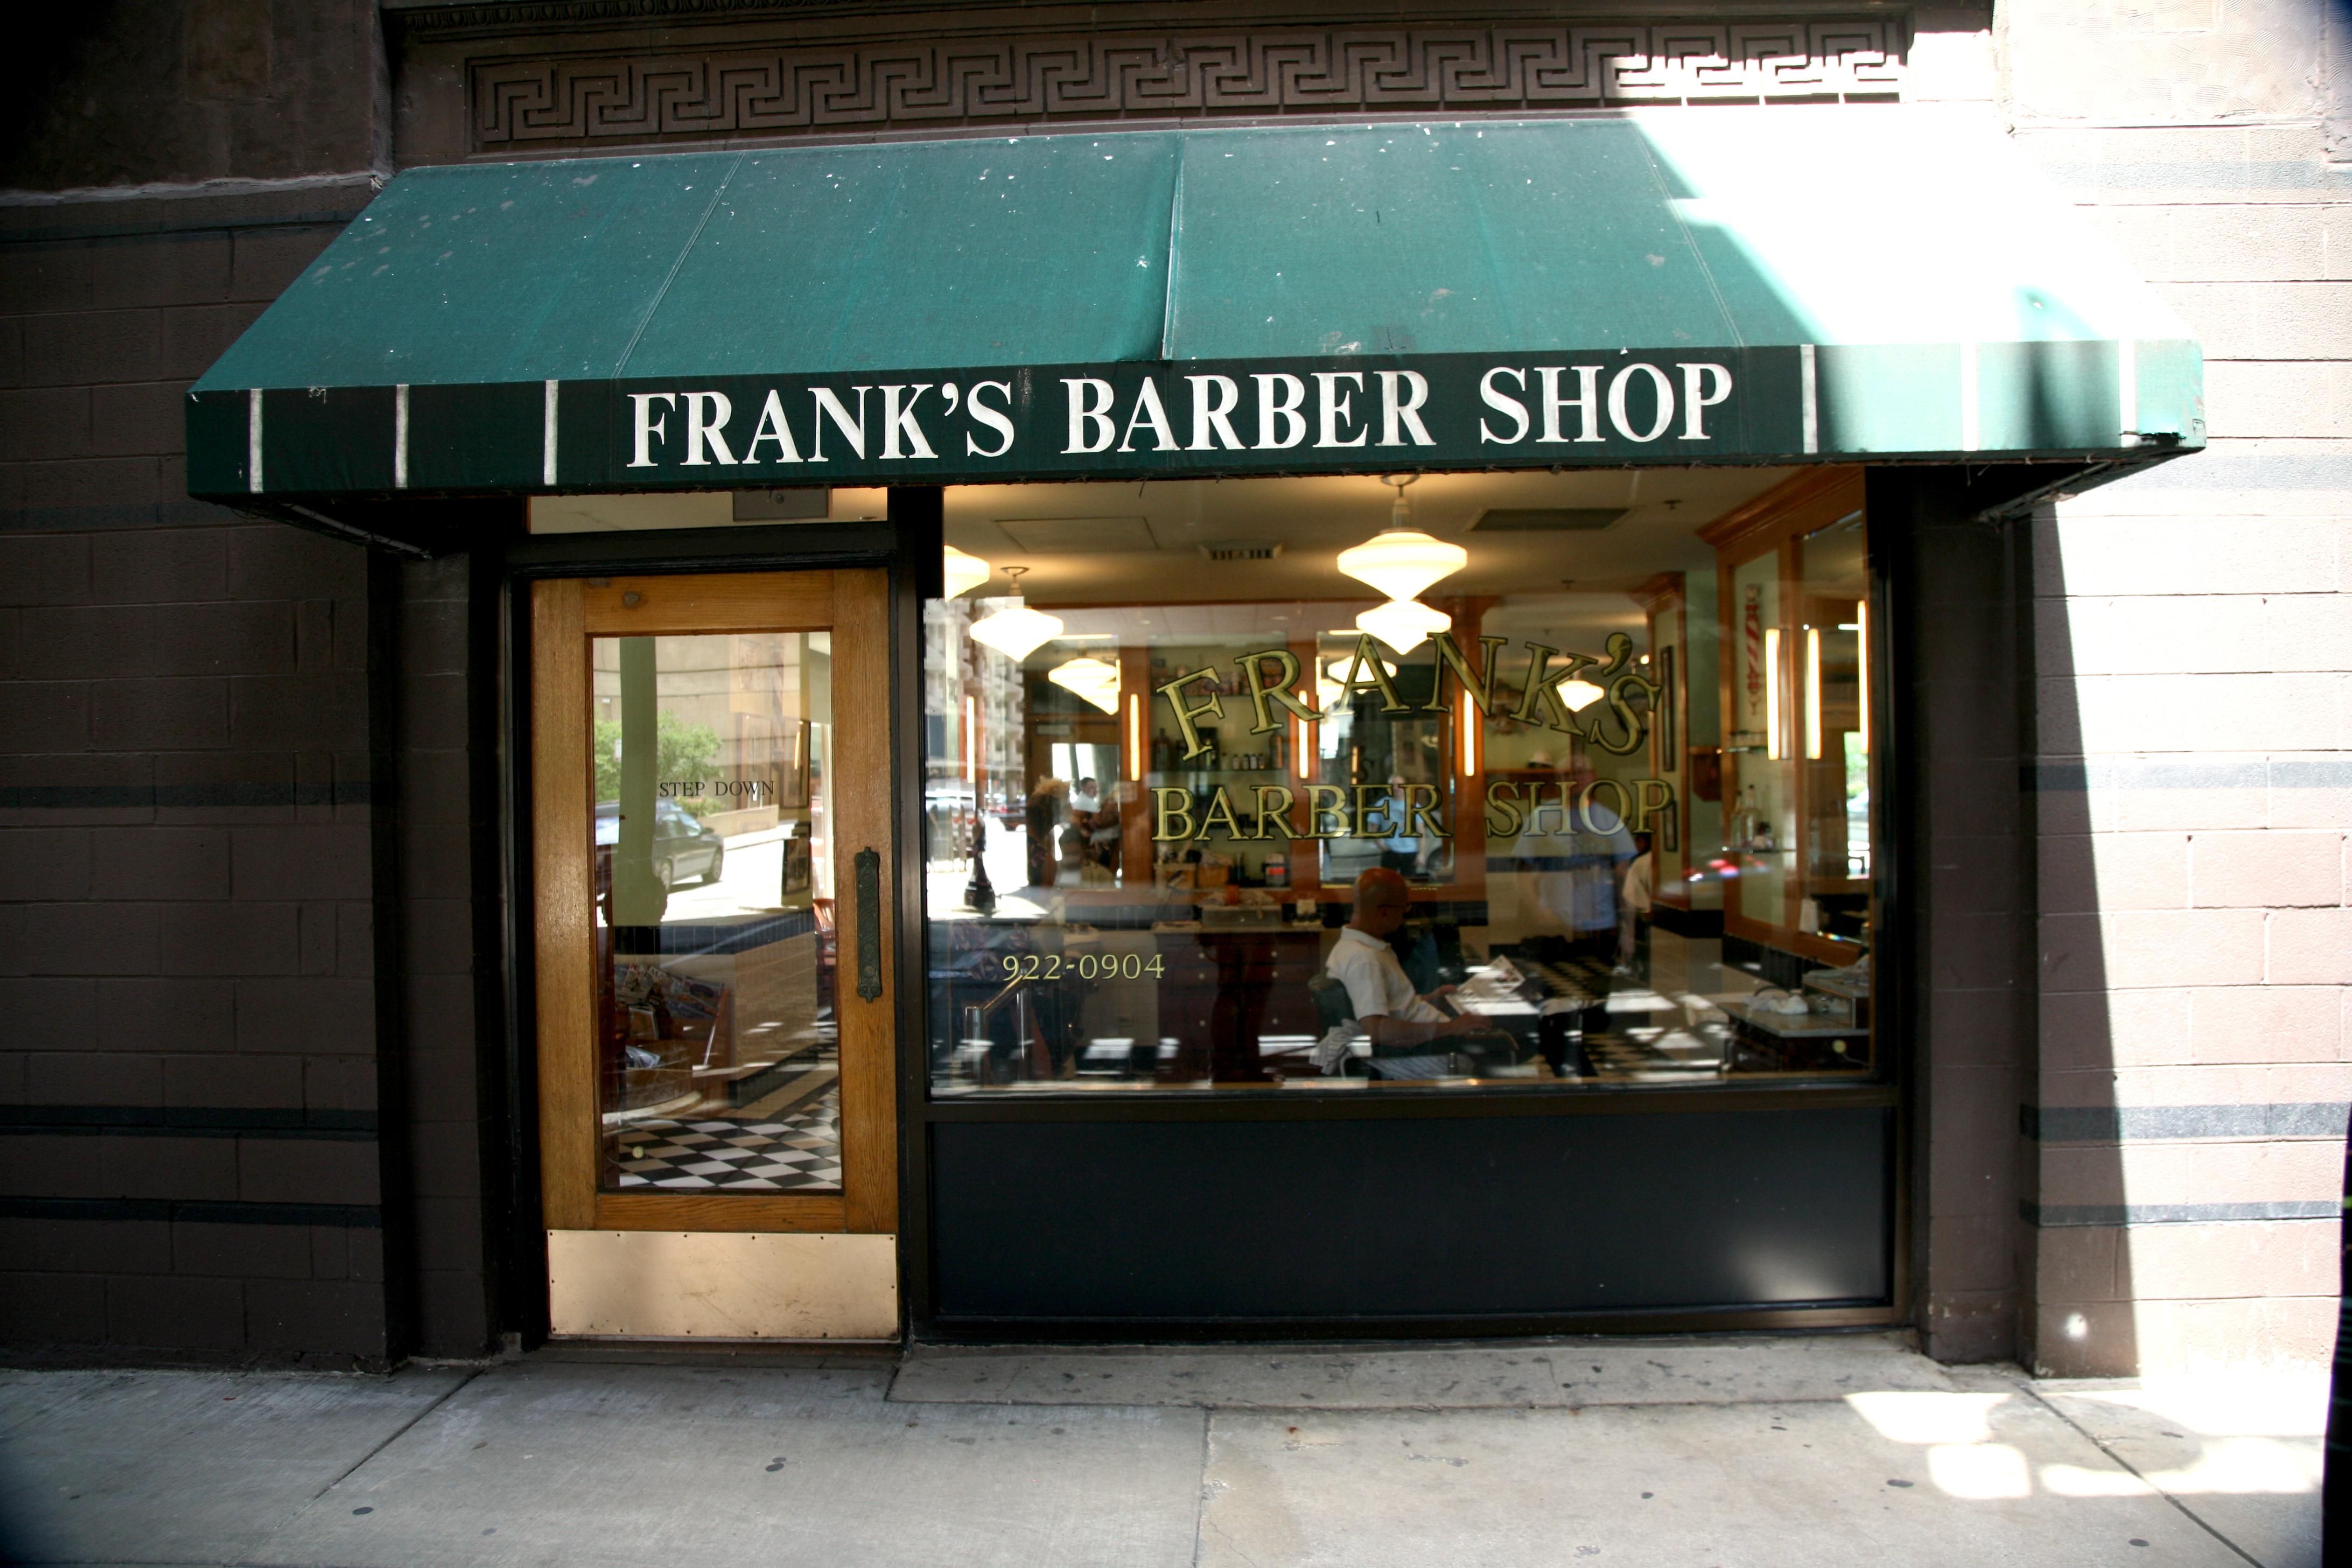
architecture, street, restaurant, downtown, bar, chicago, stall, kiosk, 5d, barber, franksbarbershop, outdoor structure